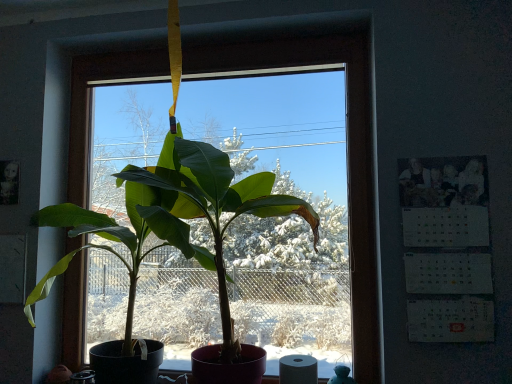
Question: Locate the bulletin board lying behind the green matte plant at center. Your answer should be formatted as a tuple, i.e. [(x, y)], where the tuple contains the x and y coordinates of a point satisfying the conditions above. The coordinates should be between 0 and 1, indicating the normalized pixel location of the point.
Answer: [(0.873, 0.646)]